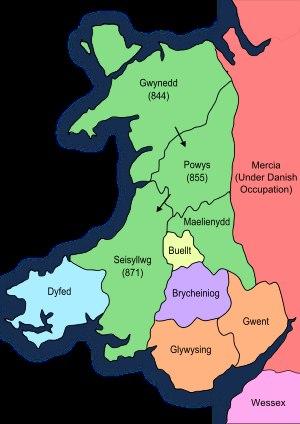
Rhodri Mawr ap Merfyn dit le Grand, né vers 820 et mort en 878, fut roi de Gwynedd, puis régna sur presque tout ce qui correspond au pays de Galles actuel.